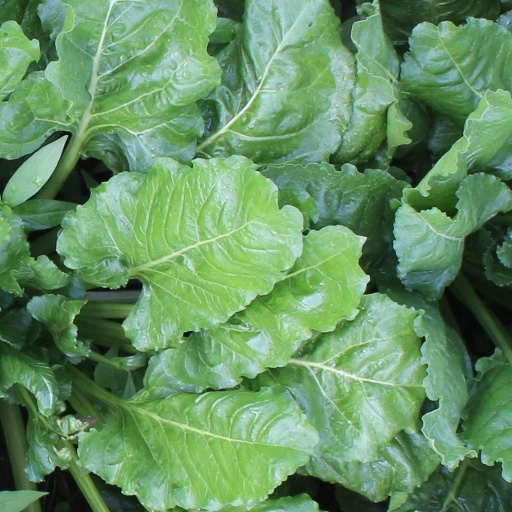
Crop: sugar beet